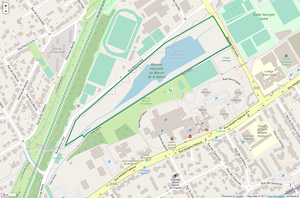
Périmètre de la RNR du bassin de la Bièvre.
La réserve naturelle régionale du bassin de la Bièvre est une réserve naturelle régionale située en Île-de-France. Classée en 2009, elle occupe une surface d'environ 5,96 hectares et protège un bassin de retenue de la Bièvre.